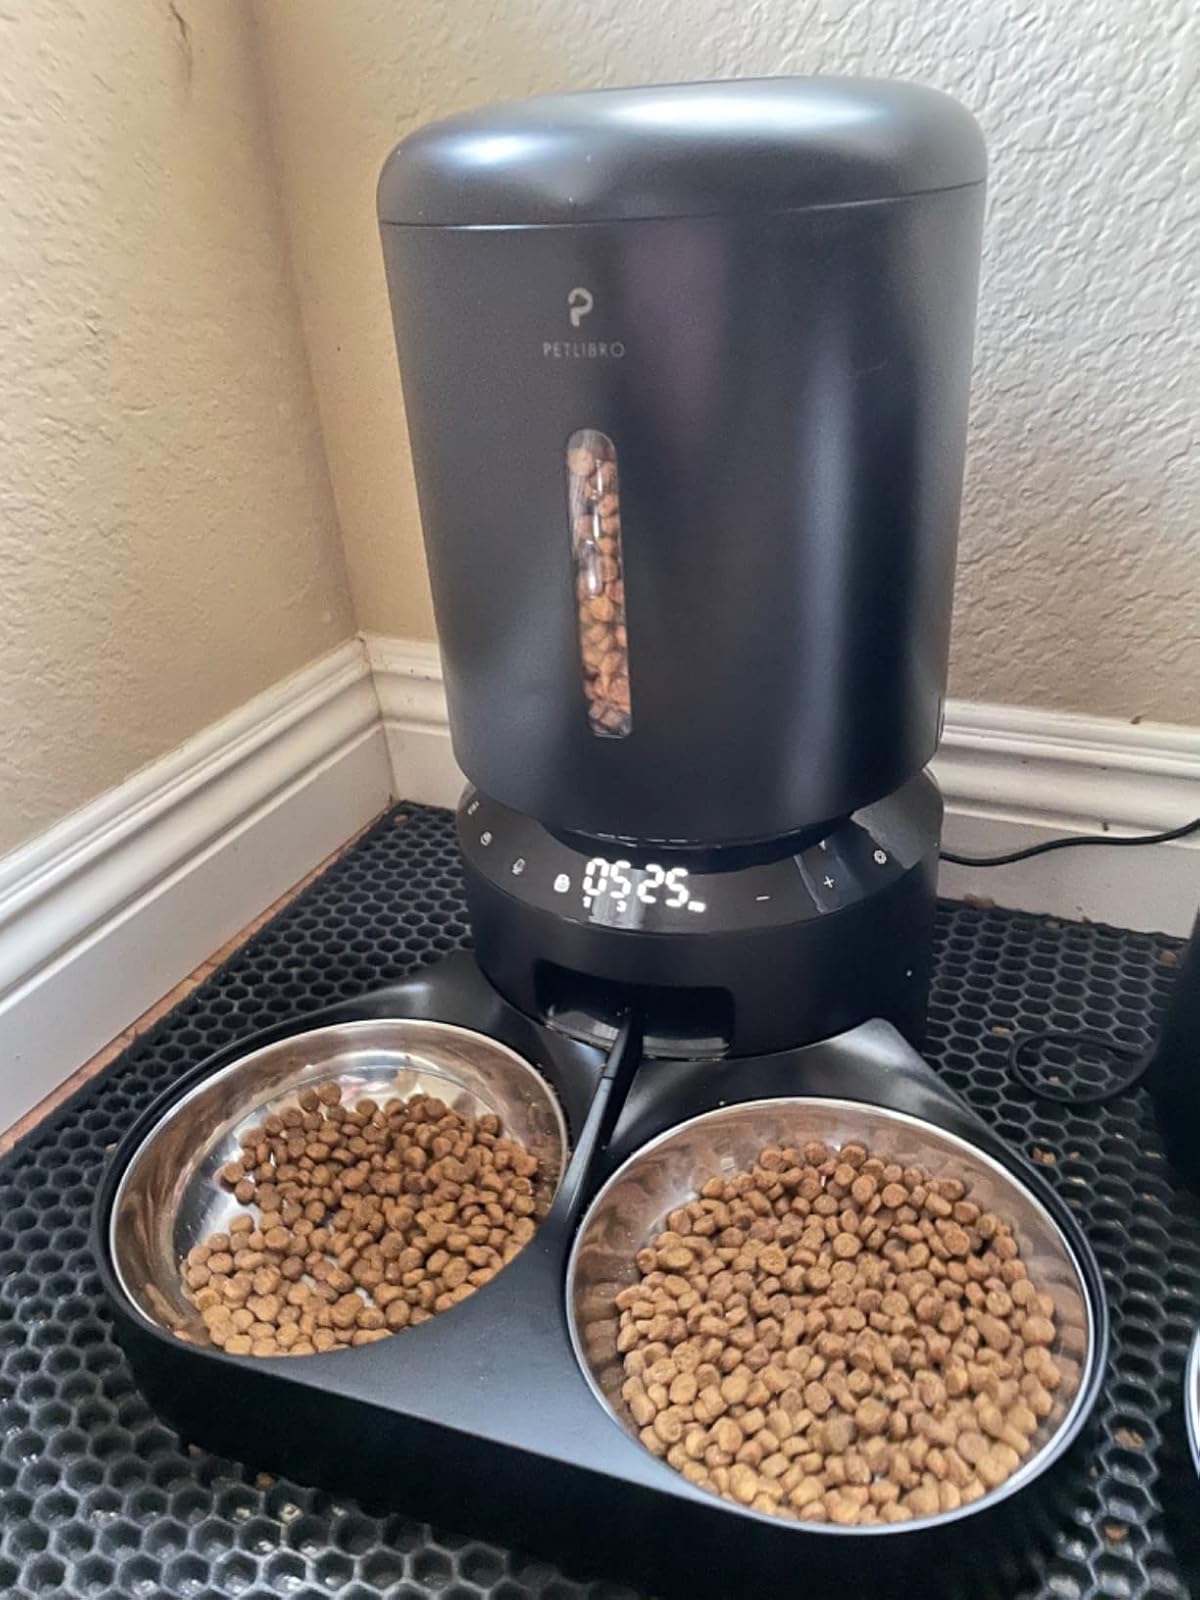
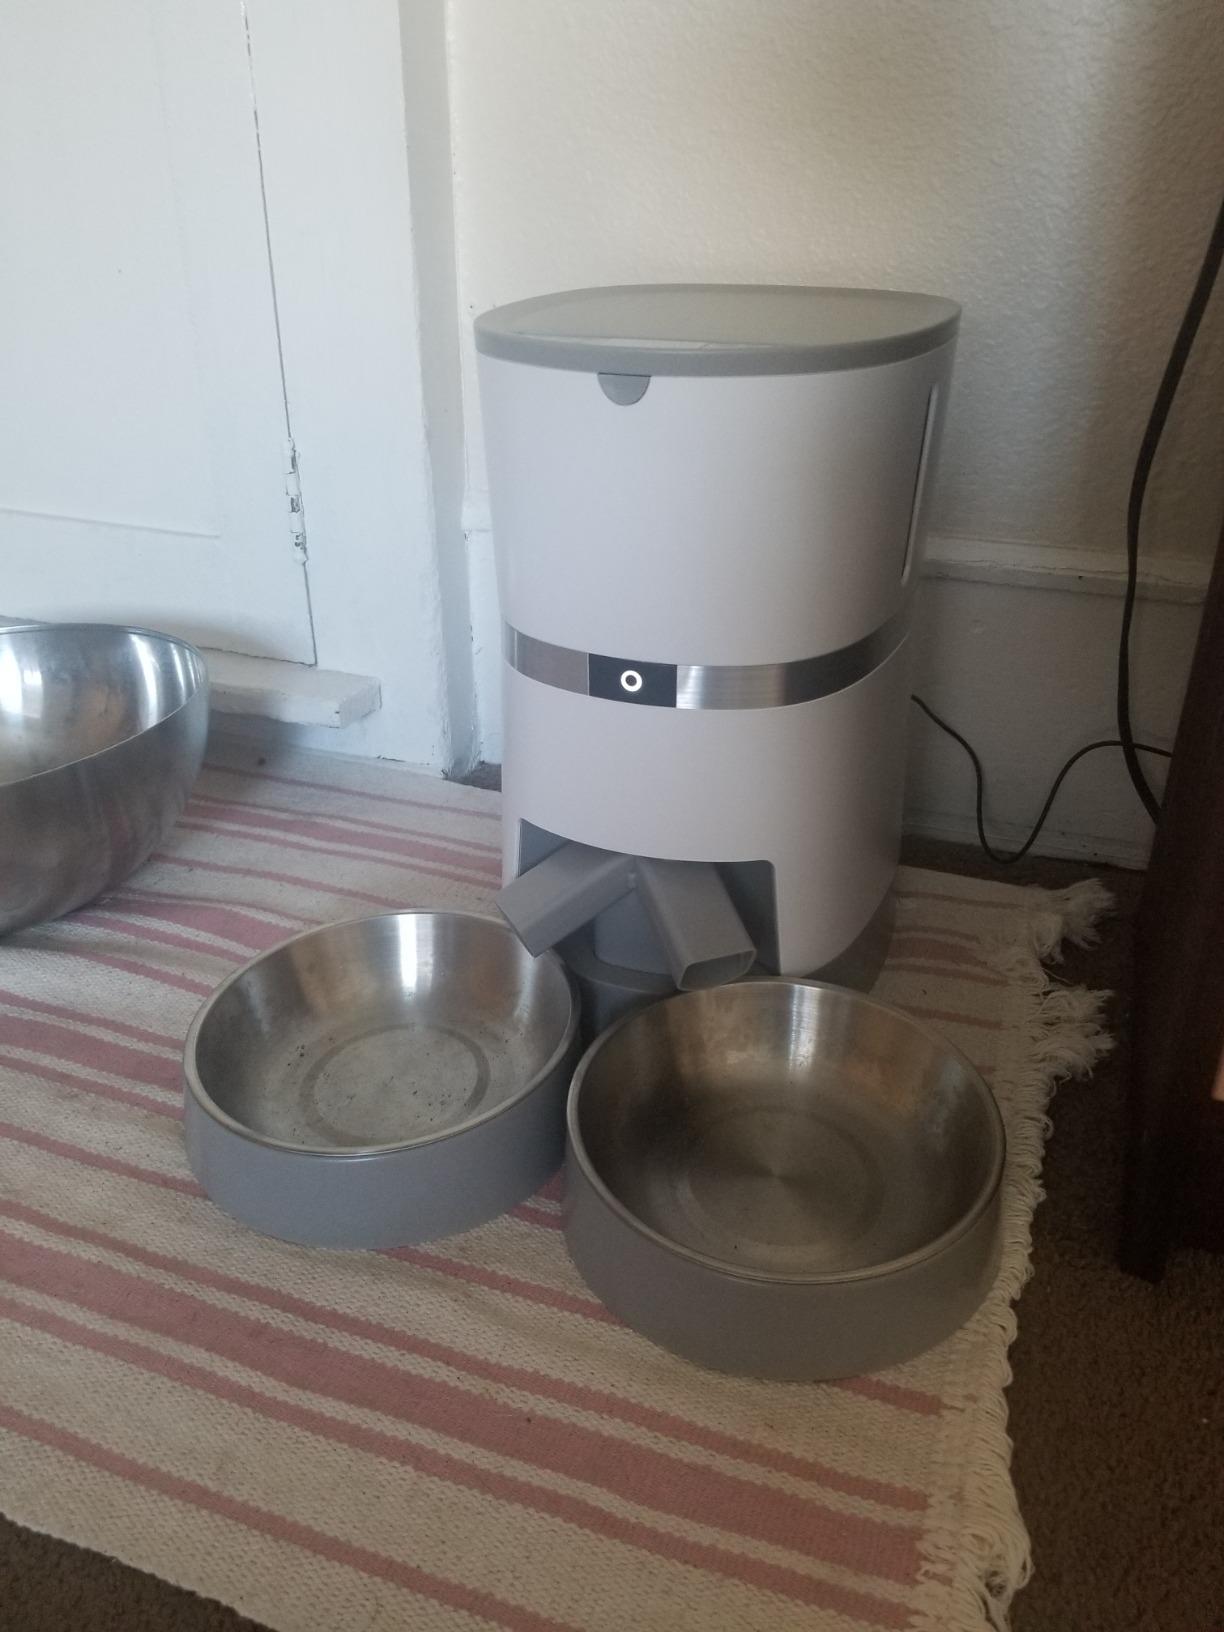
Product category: items_feeder
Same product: no